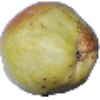
Label: Pear Williams 1